Curbstone broker

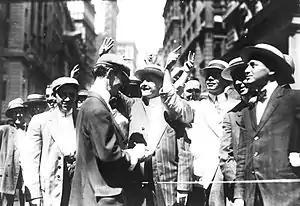
Stock trading on the New York Curb Association market on Broad Street circa 1916, with brokers and clients signalling from street to offices. Many members used flamboyant hand signals to conduct trades.

The phrase curbstone broker, curb-stone broker or curb broker refers to a broker who conducts trading on the literal curbs of a financial district. Such brokers were prevalent in the 1800s and early 1900s, and the most famous curb market existed on Broad Street in the financial district of Manhattan. Curbstone brokers often traded stocks that were speculative in nature, as well as stocks in small industrial companies such as iron, textiles and chemicals ("see curb trading"). Efforts to organize and standardize the market started early in the 20th century under notable curb-stone brokers such as Emanuel S. Mendels.